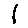
Label: 1